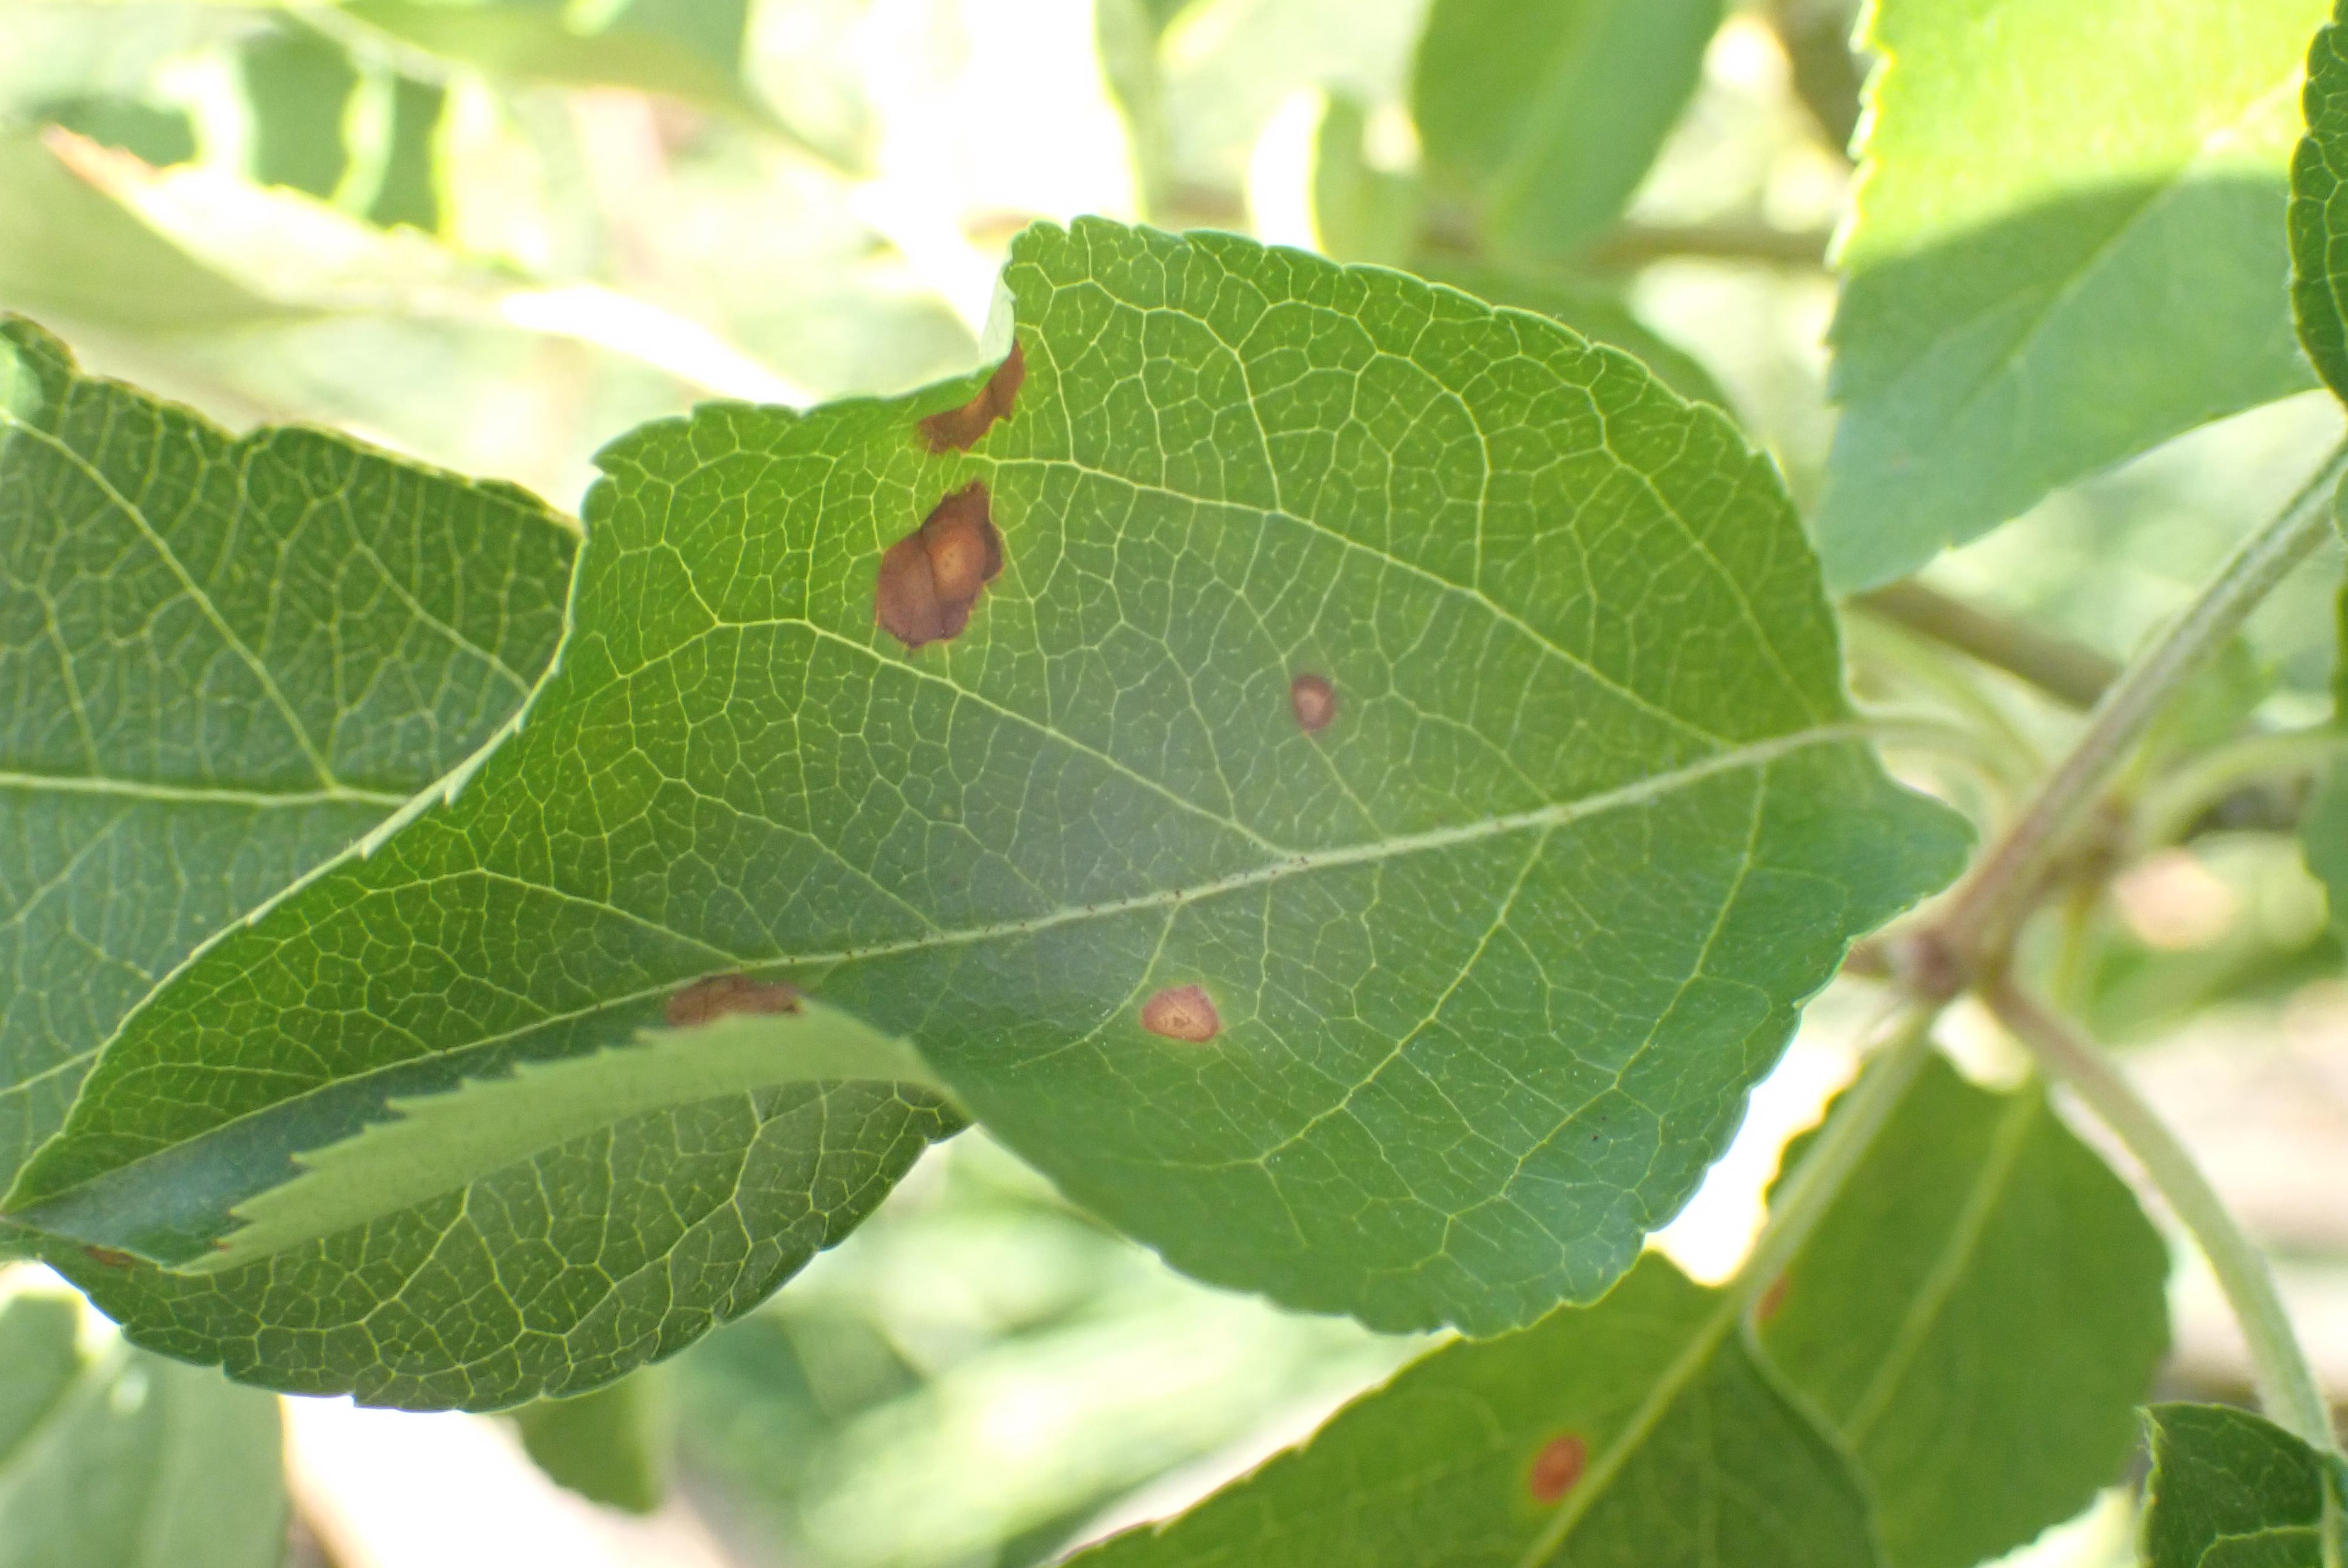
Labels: frog_eye_leaf_spot